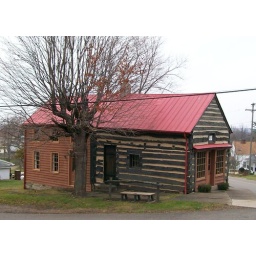
The Freetrade House in Mt. Pleasant, Ohio. The building is located across the street from the Benjamin Lundy House.